History of nuclear weapons

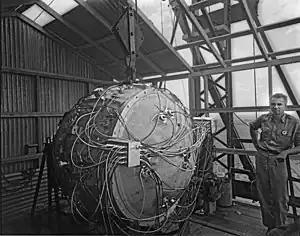
The final iteration of the "Gadget" nuclear device prior to its successful test on July 16, 1945, the culmination of the United States' three-year Manhattan Project's research and development of nuclear weapons

Roosevelt responded by setting up the Uranium Committee under Lyman James Briggs but, with little initial funding ($6,000), progress was slow. It was not until the U.S. entered the war in December 1941 that Washington decided to commit the necessary resources to a top-secret high priority bomb project.